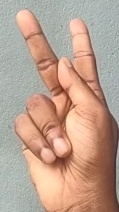
ASL sign: K